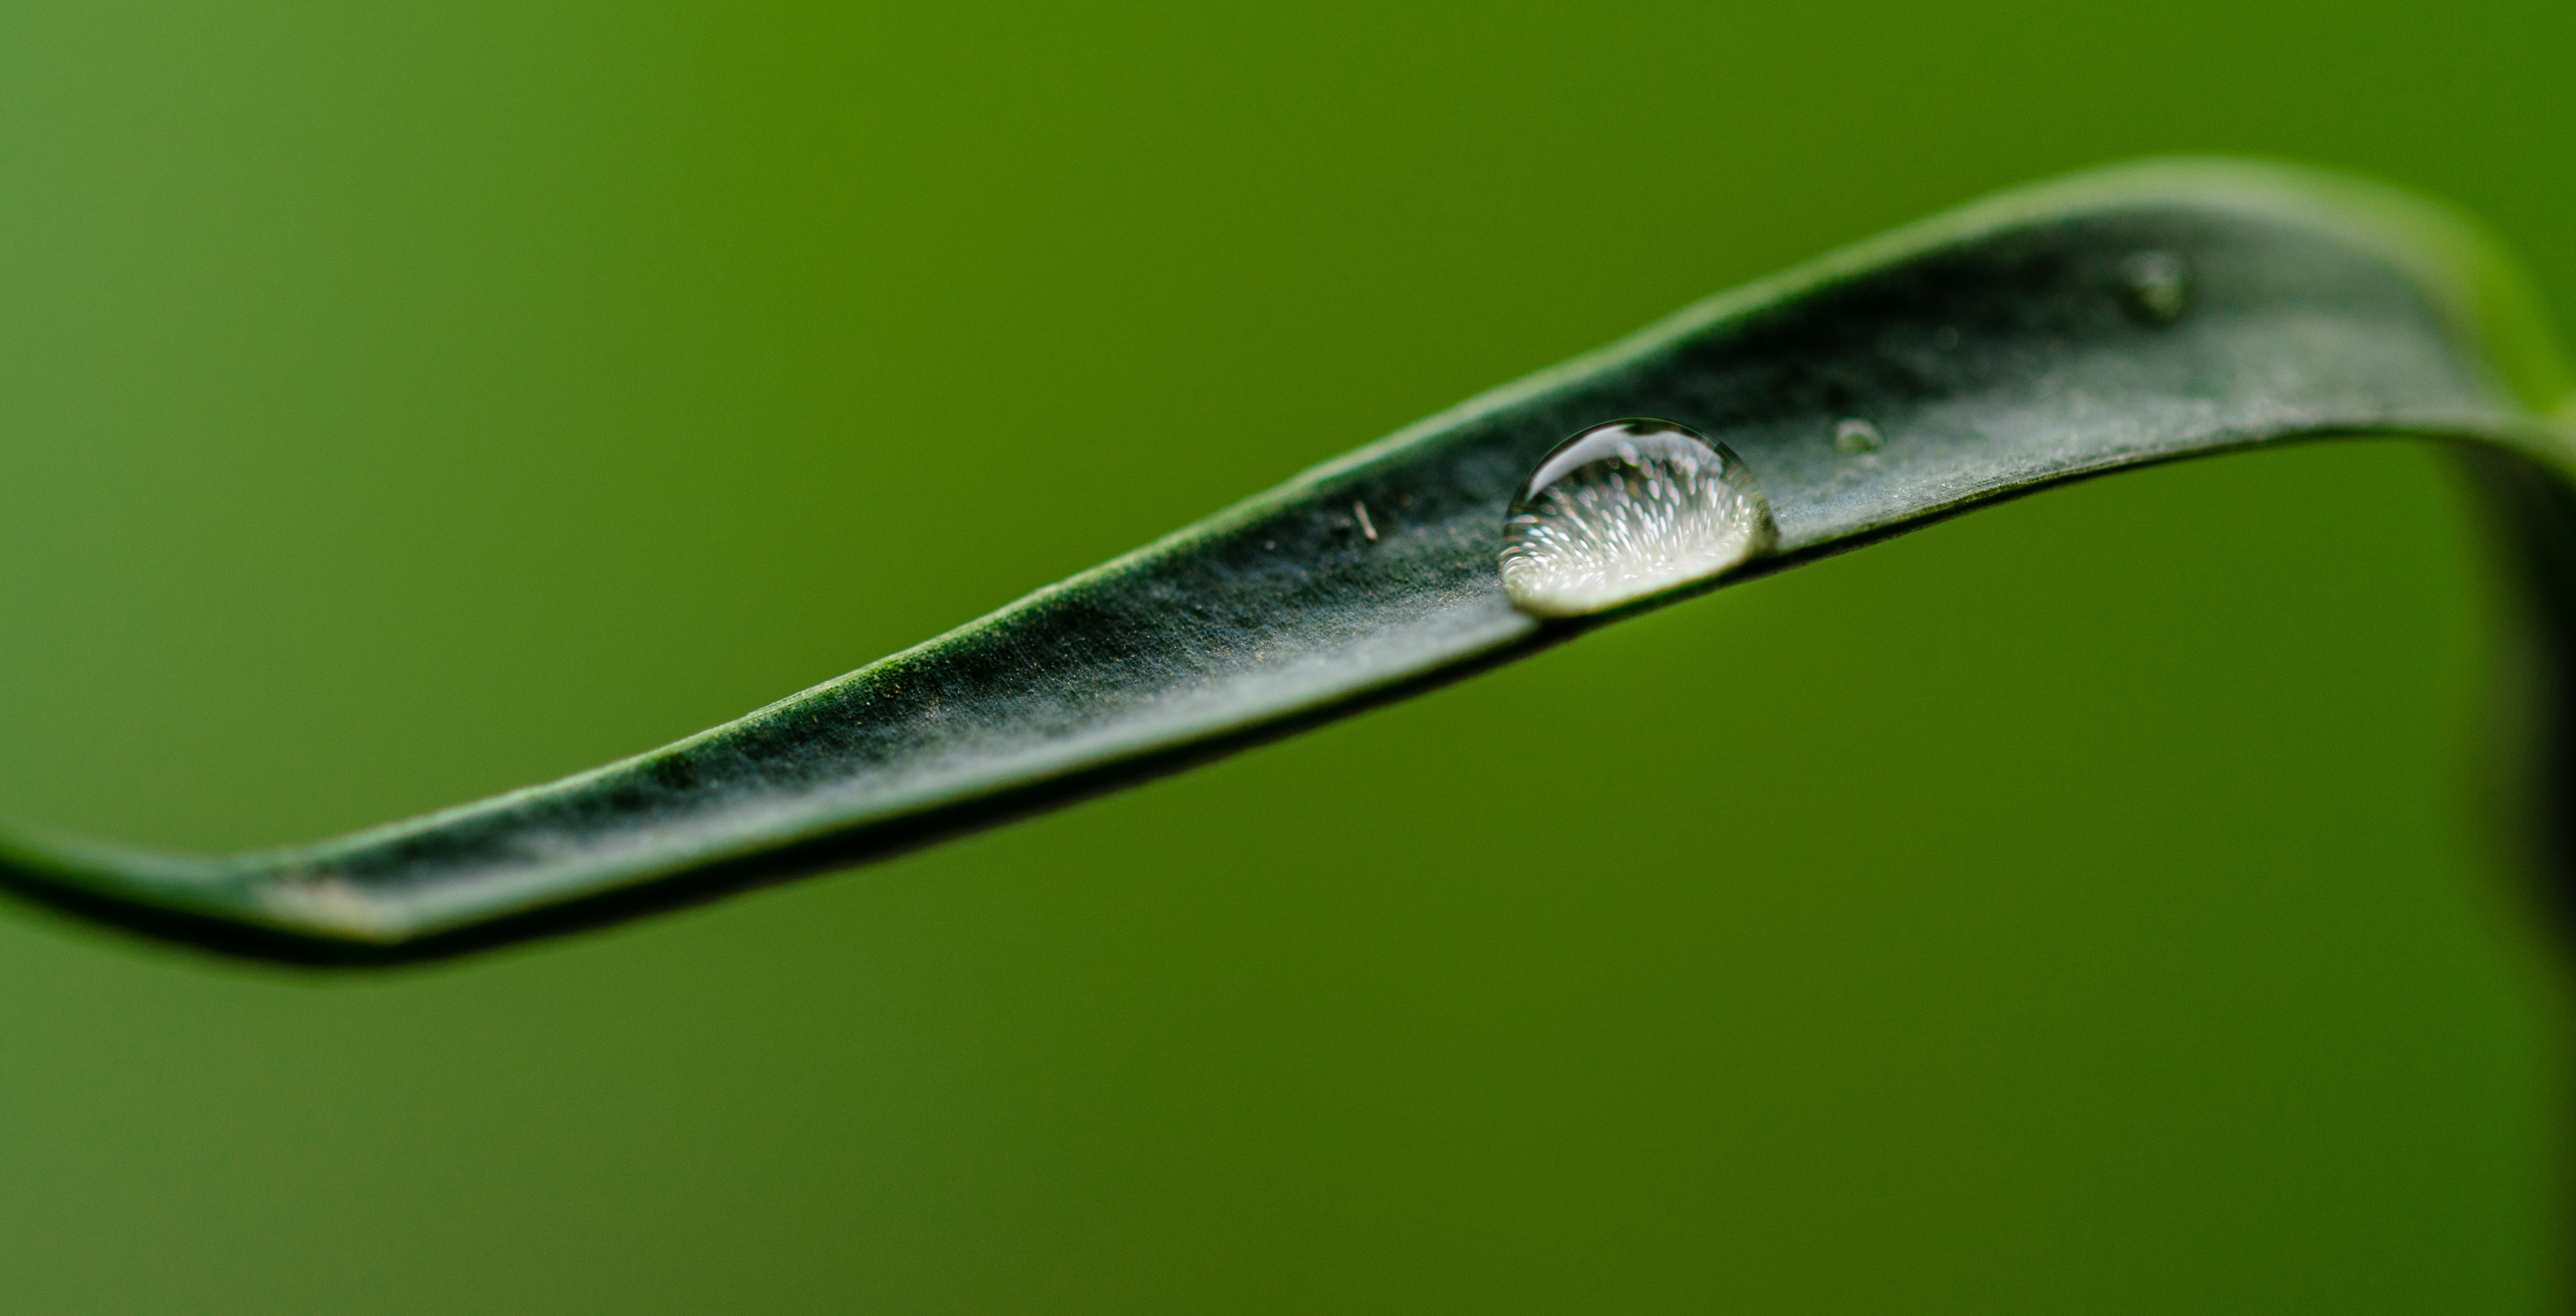
water, grass, drop, dew, liquid, plant, water drop, leaf, wet, clear, environment, green, macro, fresh, clean, garden, closeup, bubble, close up, cool image, cool photo, moisture, macro photography